Gebhard Truchsess von Waldburg

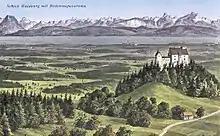
The hereditary lands and castle of Waldburg, overlooking Lake Constance

In December 1577, he was chosen elector of Cologne after a contest with Ernst of Bavaria, the youngest brother of the ruling Duke. He won the election by two votes. Although it was not required of him, Gebhard agreed to be ordained a priest, which his predecessor had not done.